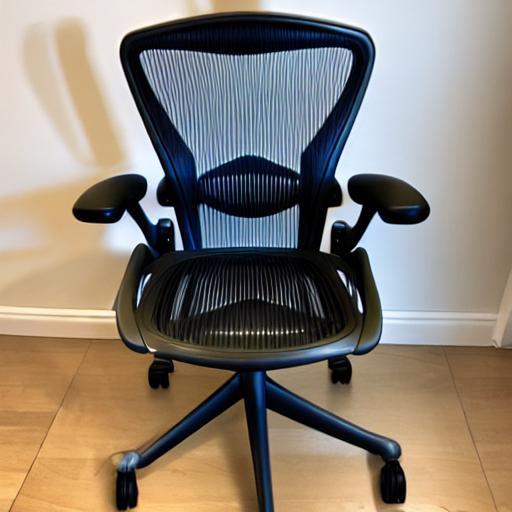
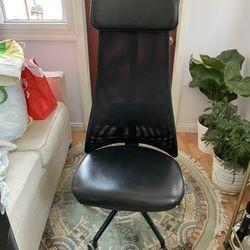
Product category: items_chair
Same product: no